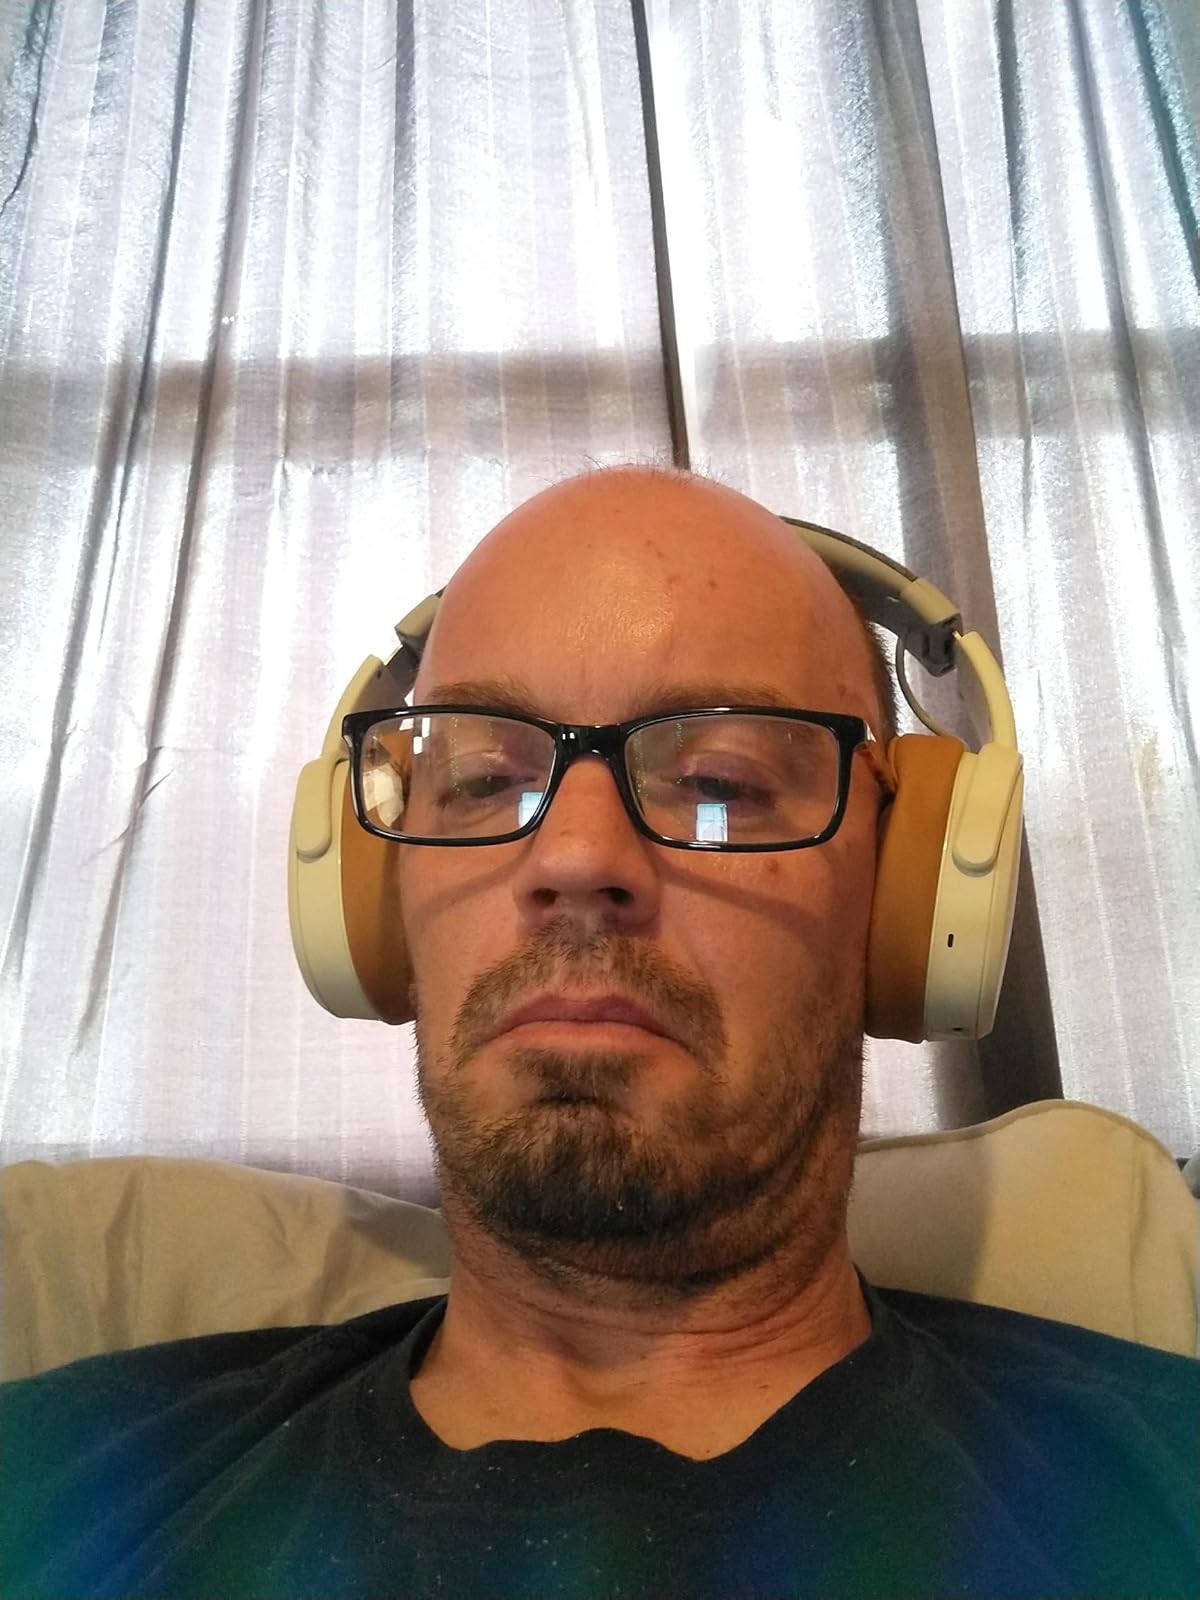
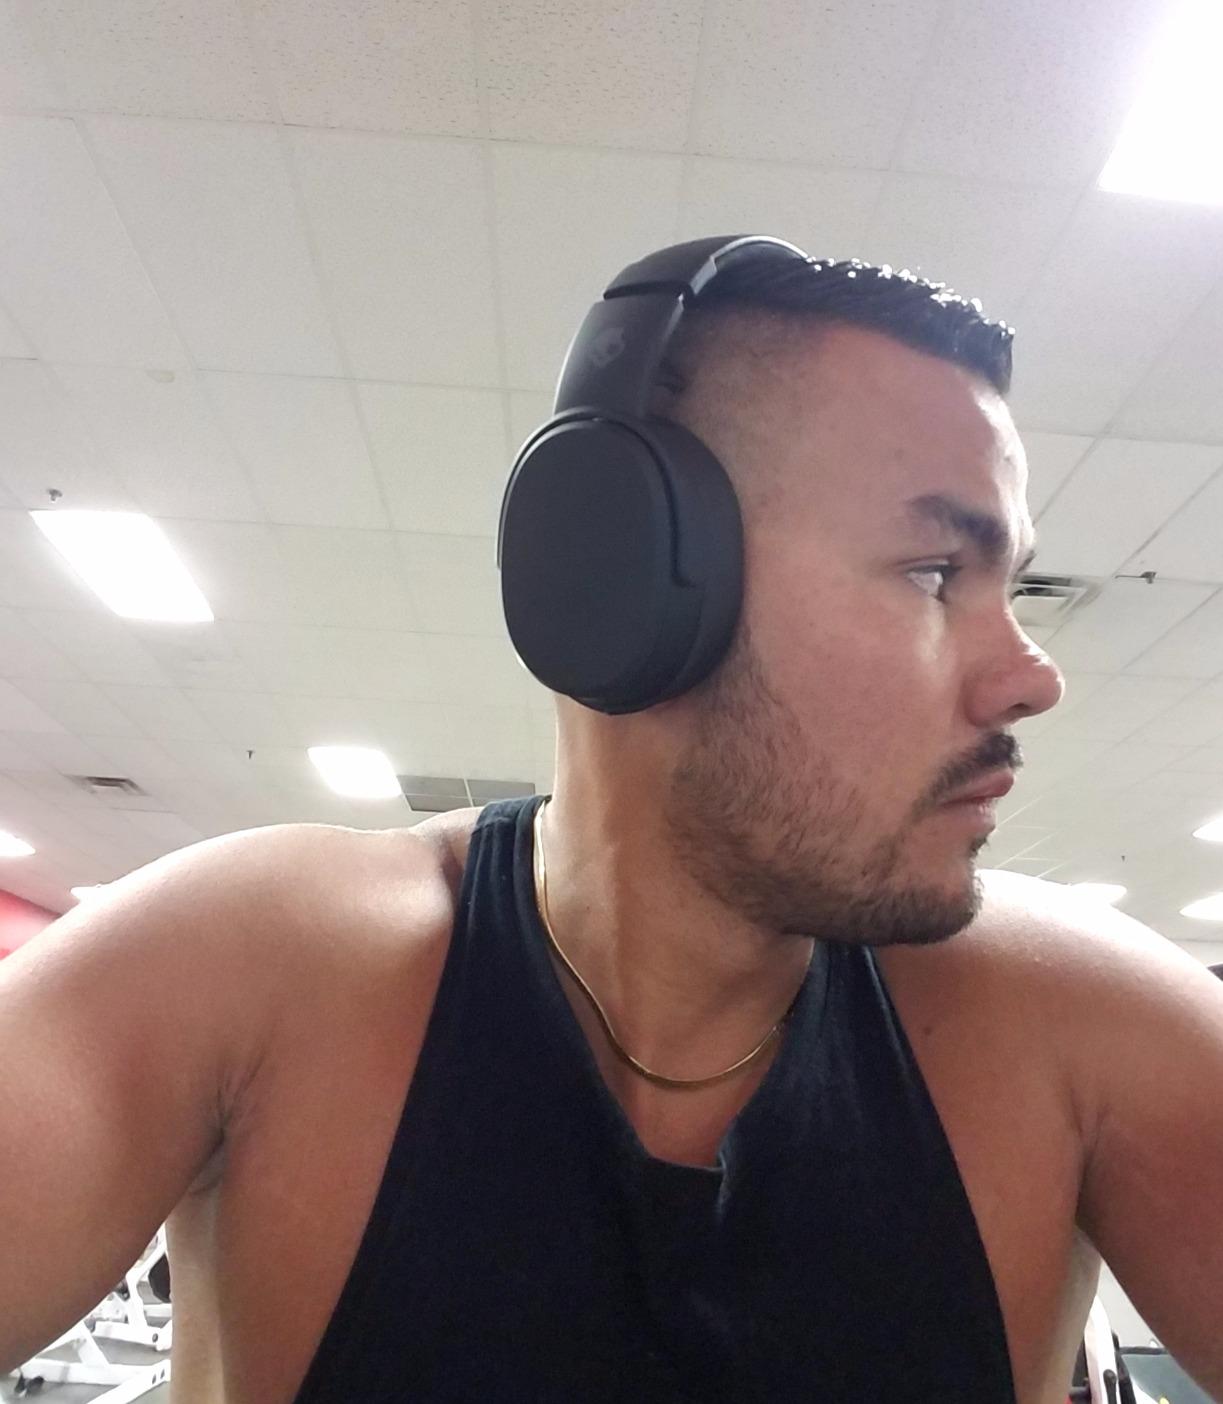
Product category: headphones
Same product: no